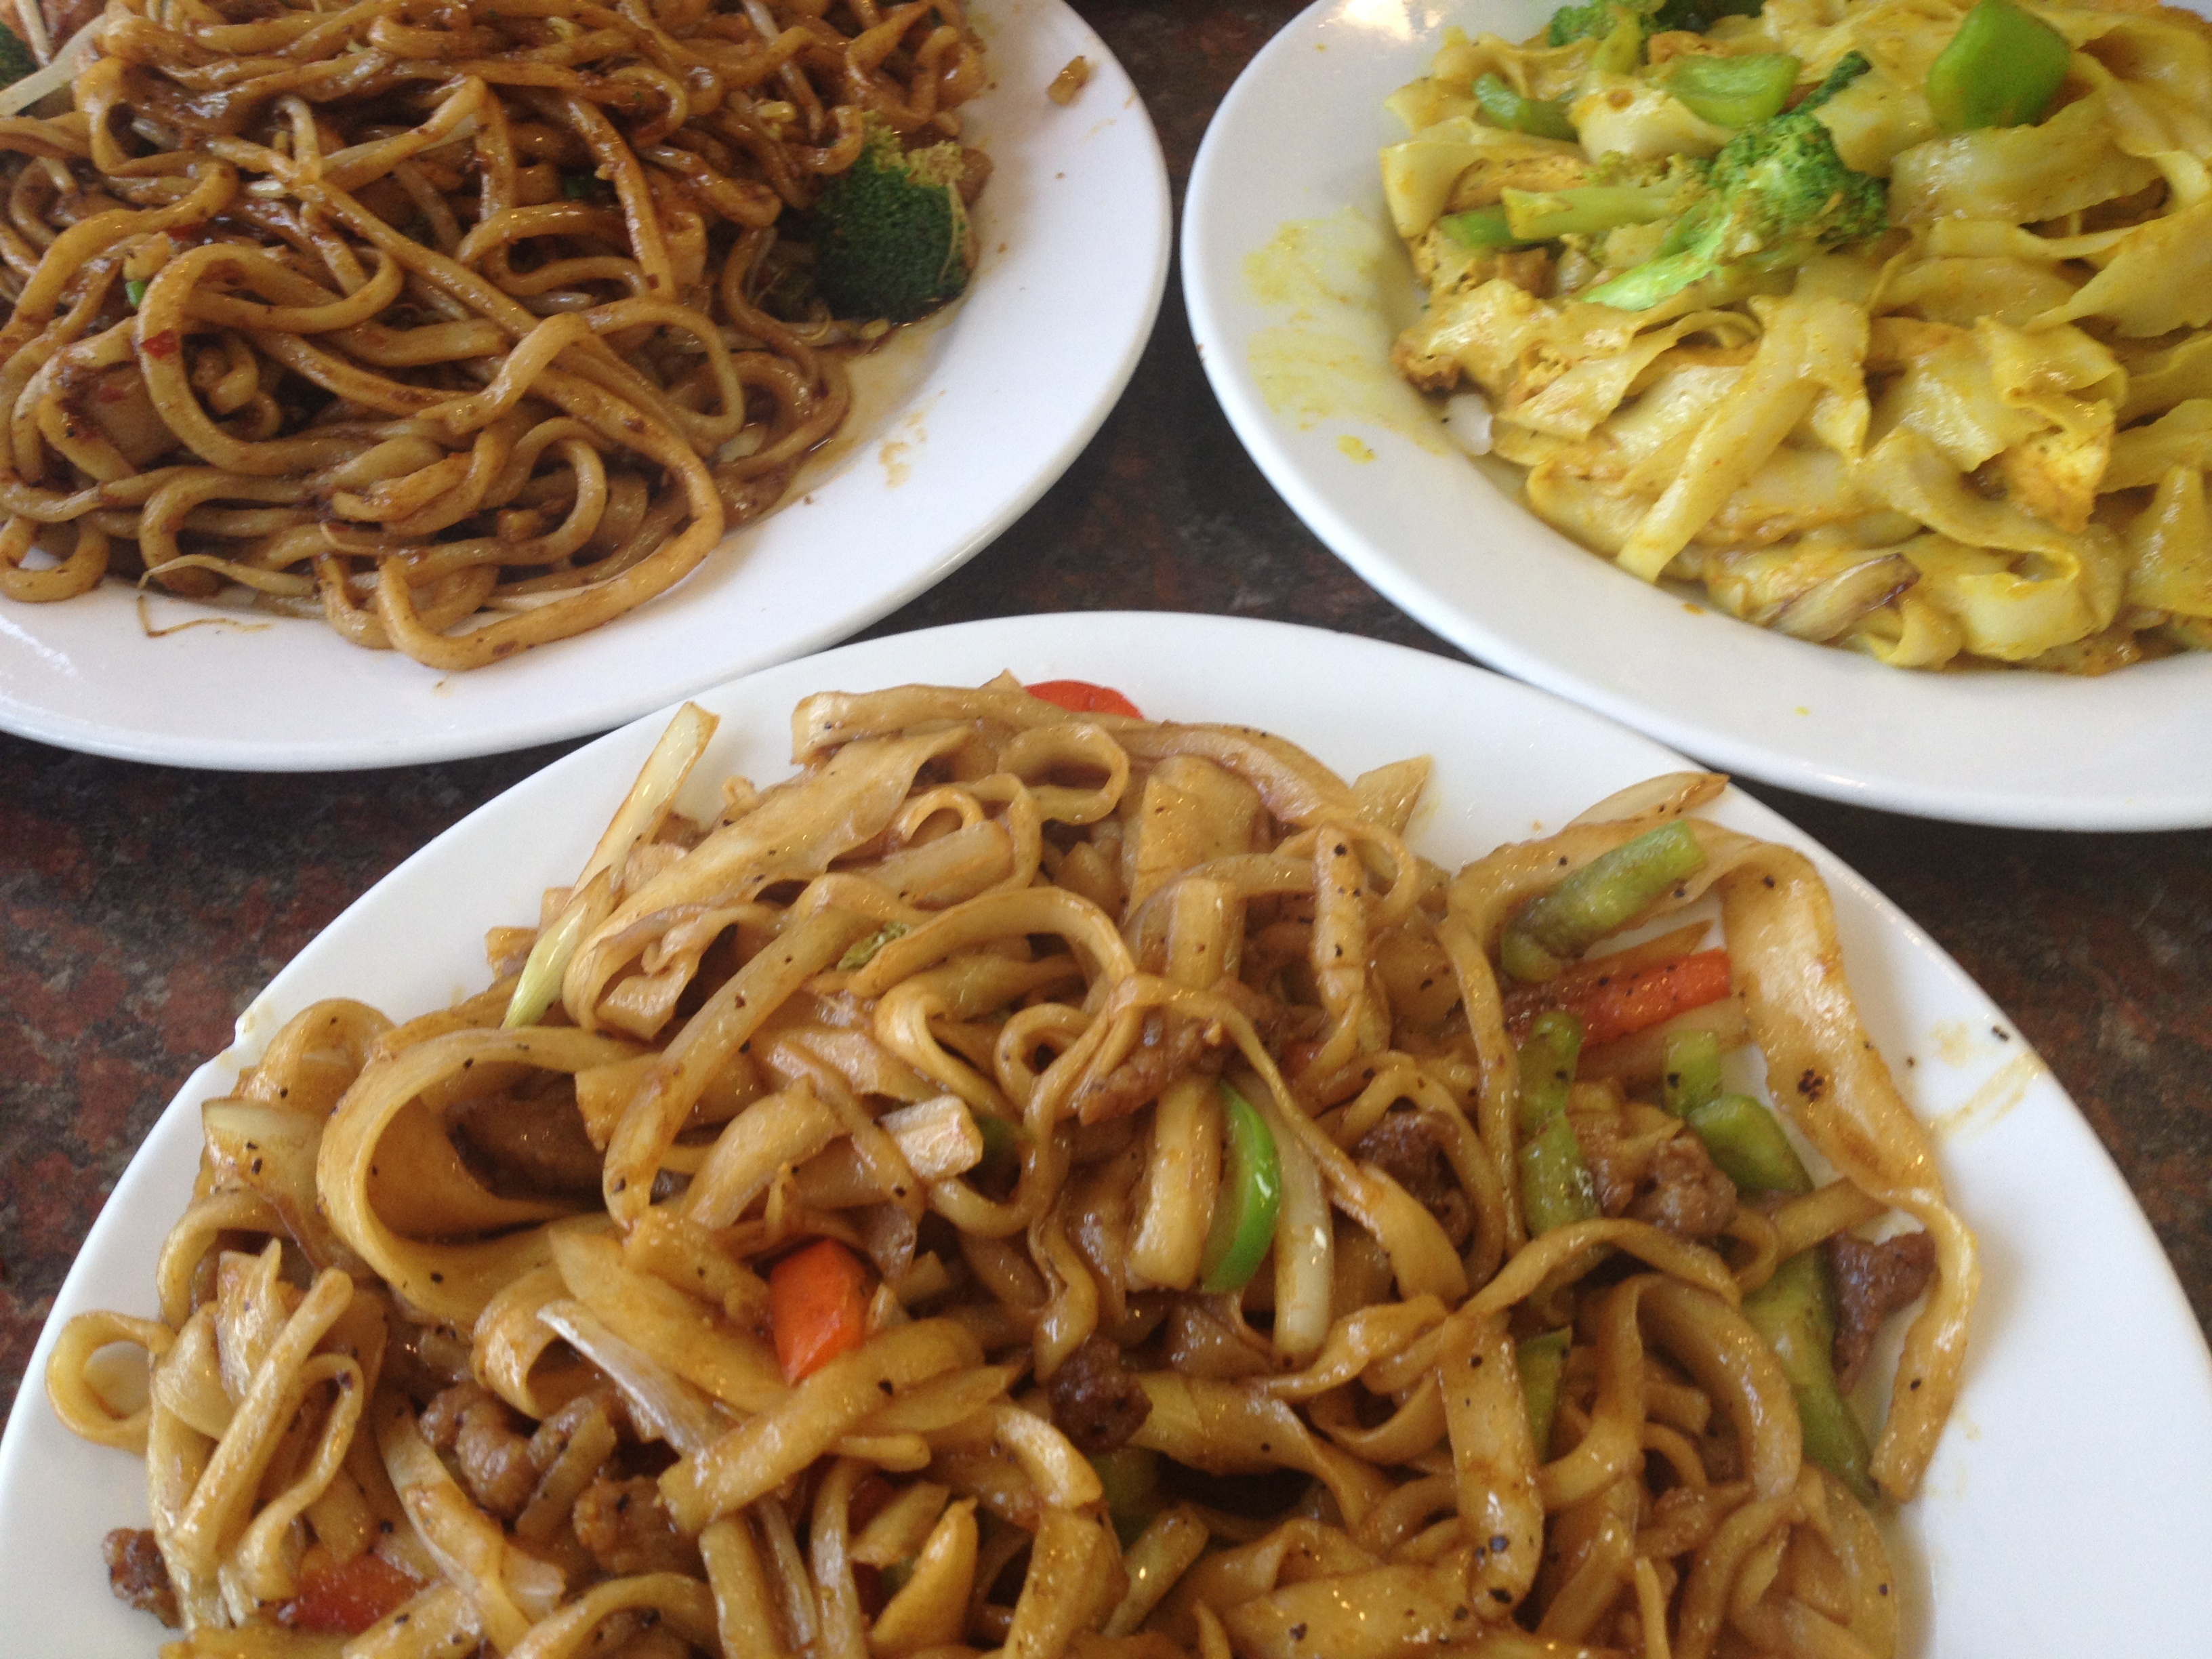
dish, meal, food, lunch, cuisine, noodle, asian food, spaghetti, vegetarian food, pad thai, thai food, chinese food, chinese noodles, pancit, chow mein, yakisoba, fried noodles, southeast asian food, noodle soup, char kway teow, hokkien mee, mie goreng, yaki udon, lo mein, bakmi, beef chow fun